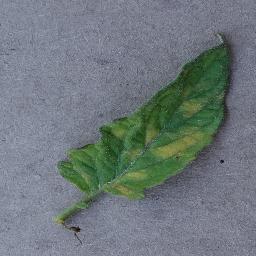
Label: Tomato___Leaf_Mold